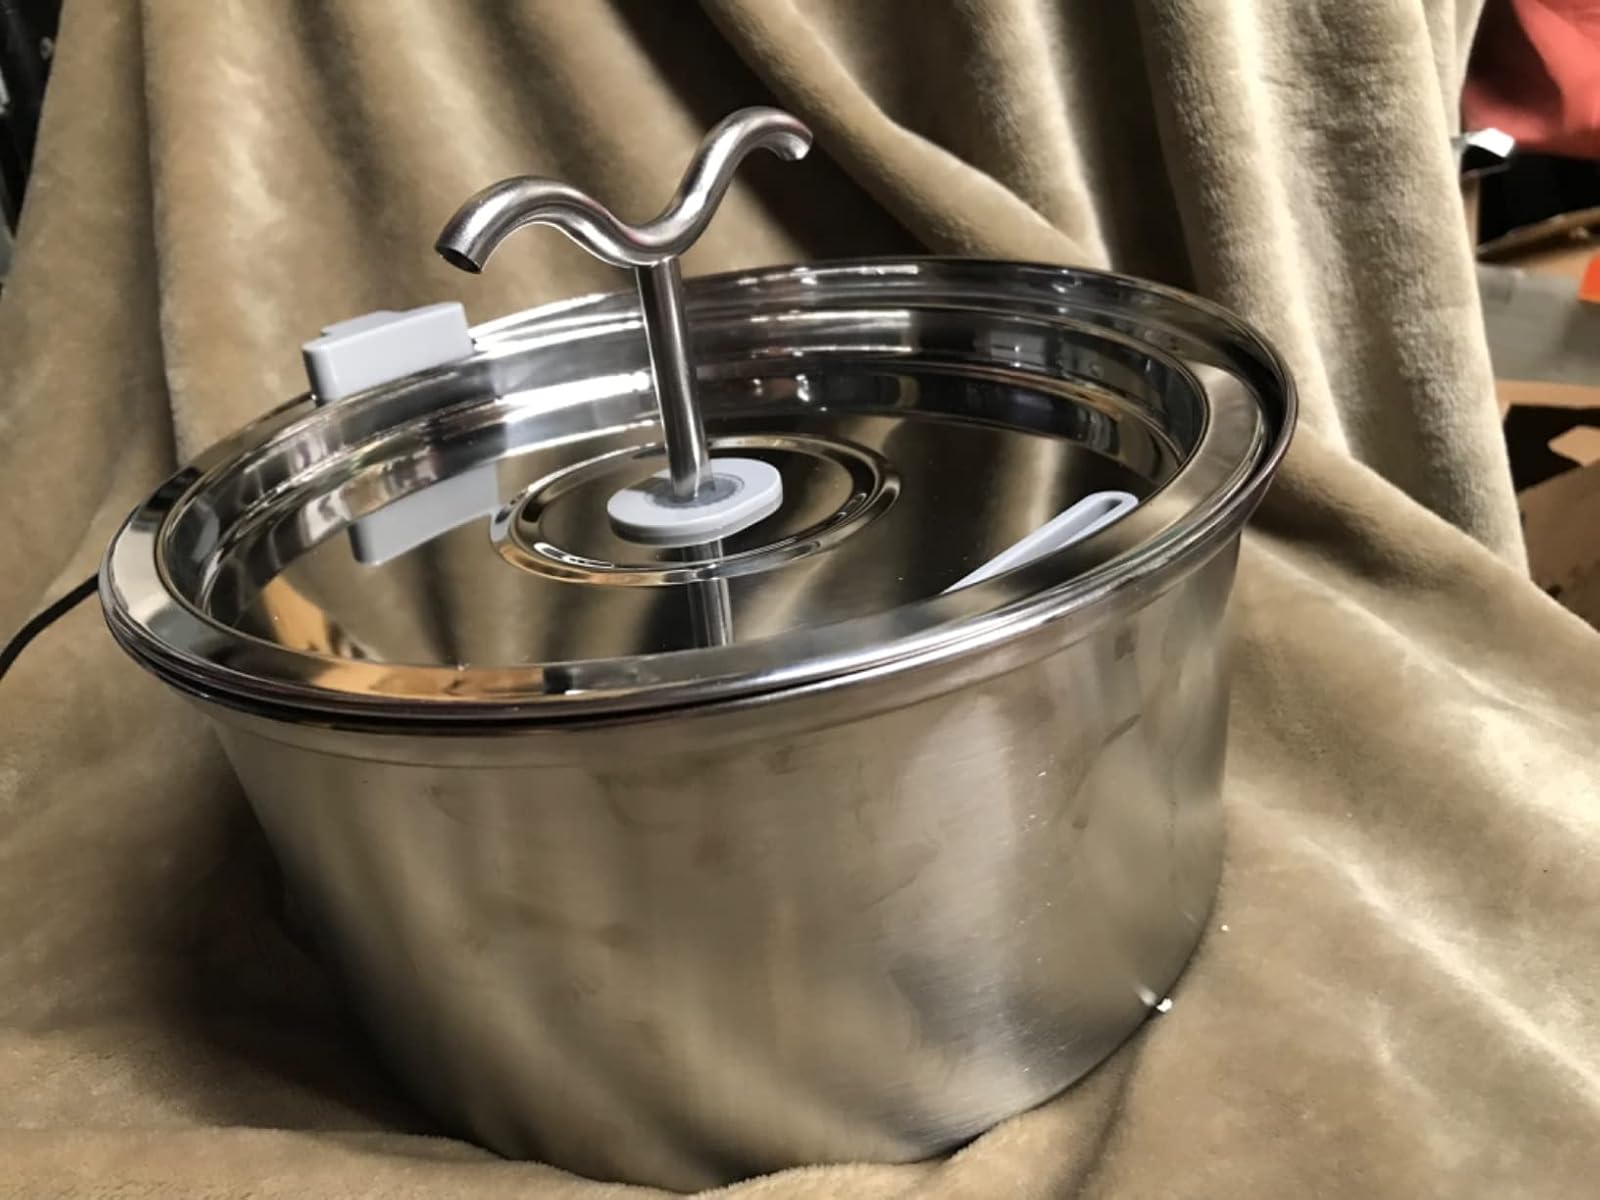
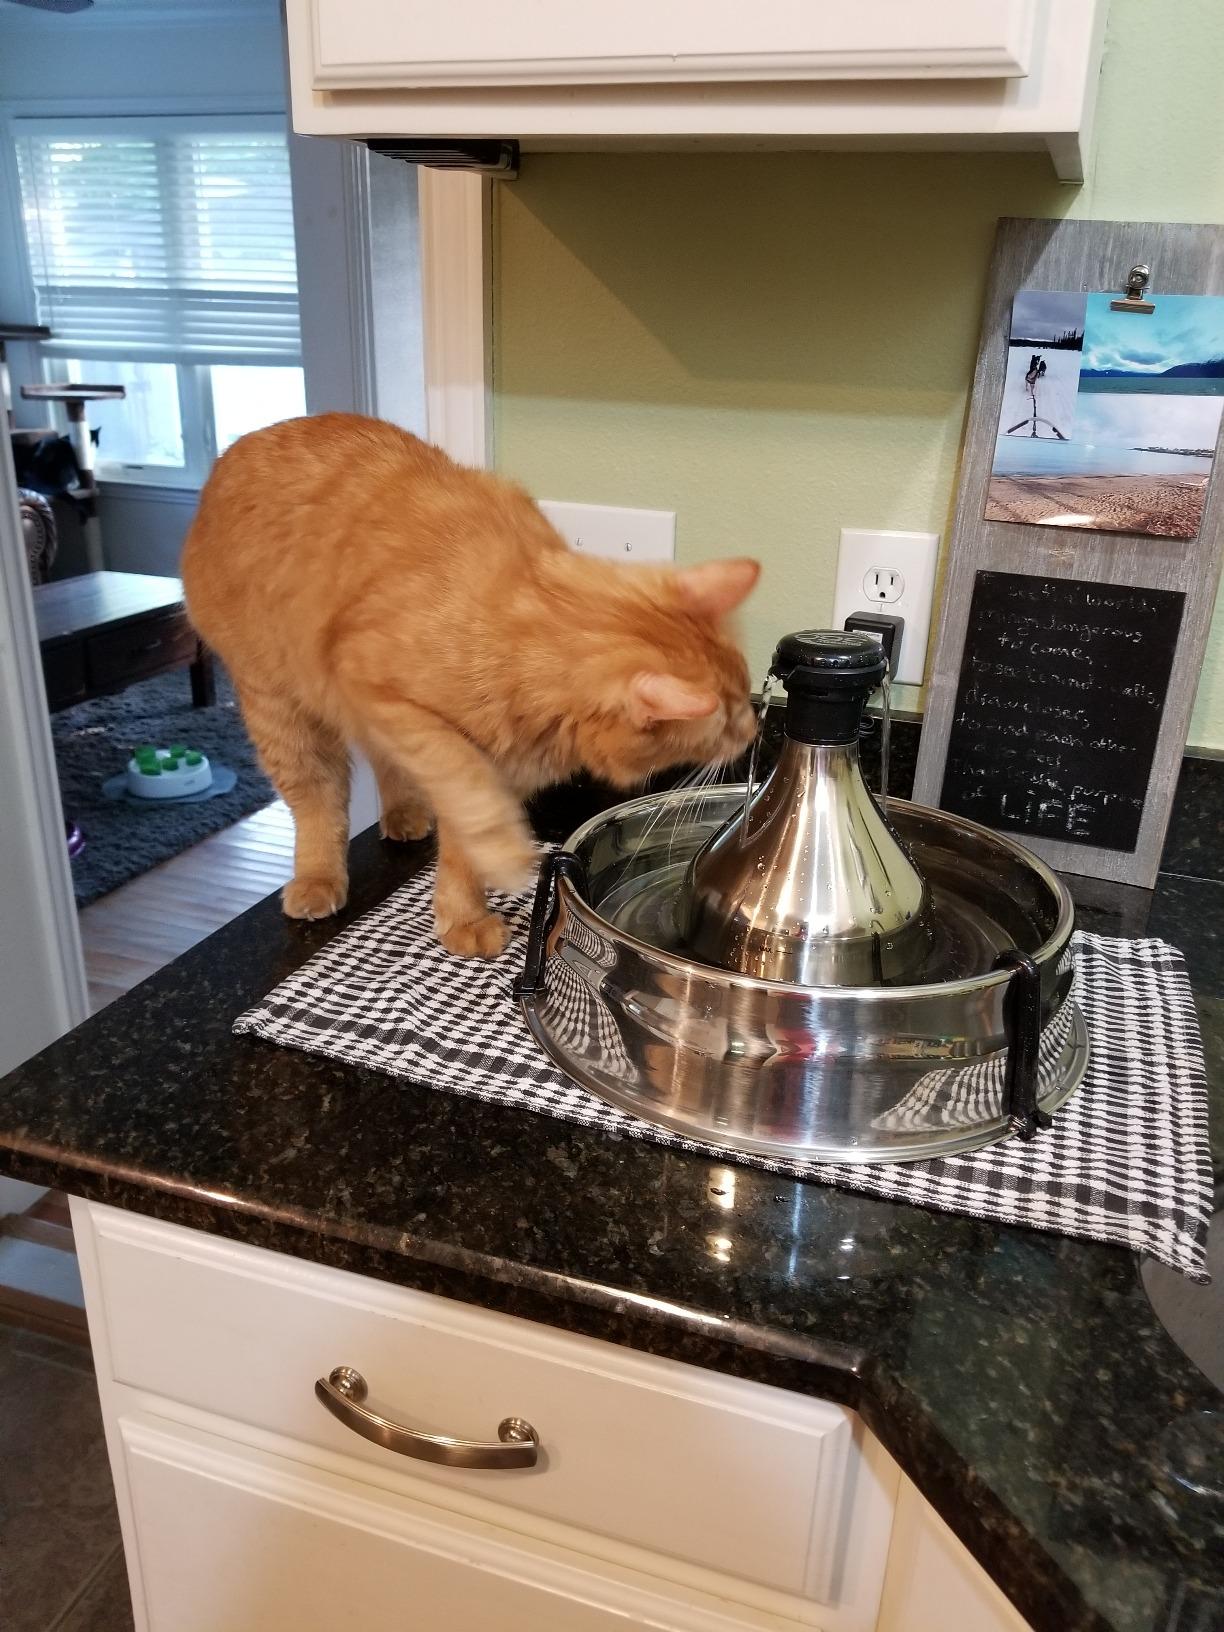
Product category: items_bowl
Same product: no